Gyldenfeldt House

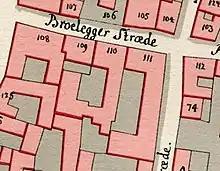
No. 111 seen on Gedde's district map of Snaren's Quarter from 1757

The site was originally made up of a number of smaller properties. They were in 1689 owned by glazier Henrik Schrøder (Store Knabrostræde 80), master mason Jacob Nielsen (Store Knabrostræde 81), Anders Svendsen (Store Knabrostræde 82), "passementerie"-maker Cornelius’ widow (Store Knabrostræde 83), skipper Anders Hansen (Store Knabrostræde 84), brewer Bent Monsen (Brolæggerstræde 128) and goldsmith Didrik Schelling (Brolæggerstræde 130). All these properties had by 1756 been merged into a single property as No. 111 which was by then owned by brewer Johannes Christian Borup. The buildings on the property were destroyed in the Copenhagen Fire of 1795.